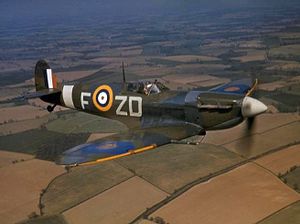
Supermarine Spitfire / Specifiationer (Spitfire Mk.Vb)
Spitfire Vb fra 222. Eskadrille, 1942
Supermarine Spitfire er et ensædet Britisk jagerfly, benyttet af Royal Air Force og andre Allierede luftvåben før, under og efter 2. verdenskrig. Der blev fremstillet mange varianter af Spitfire, med et antal særlige vingekonfigurationer, og flyet blev produceret i større styktal end alle andre britiske fly. Det var også den eneste britiske jager, der blev produceret kontinuerligt igennem hele krigen. Spitfire er muligvis det mest ikoniske fly der nogensinde er lavet, og er stadigvæk populær blandt entusiaster; der er p.t. omkring 60 flyvedygtige eksemplarer, og mange flere er udstillet statisk i flymuseer verden over.